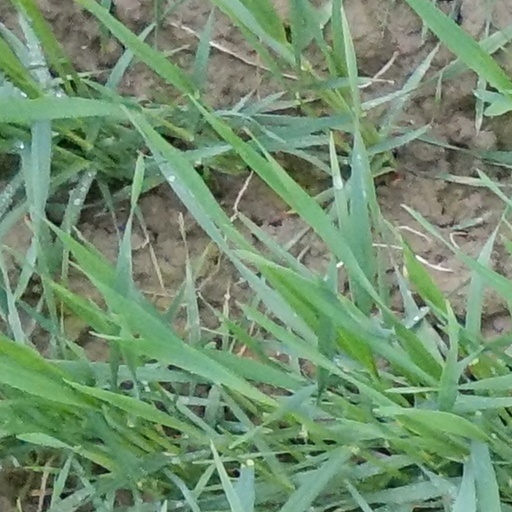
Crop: wheat